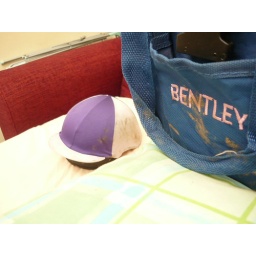
in this photo i like the detail shown on the grooming bag itself with the riding hat in the background.